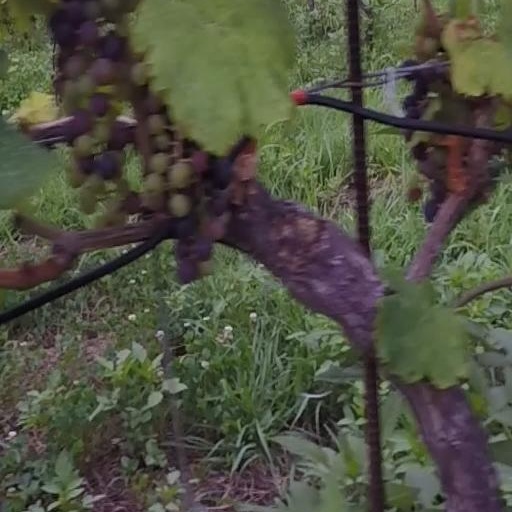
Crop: grape